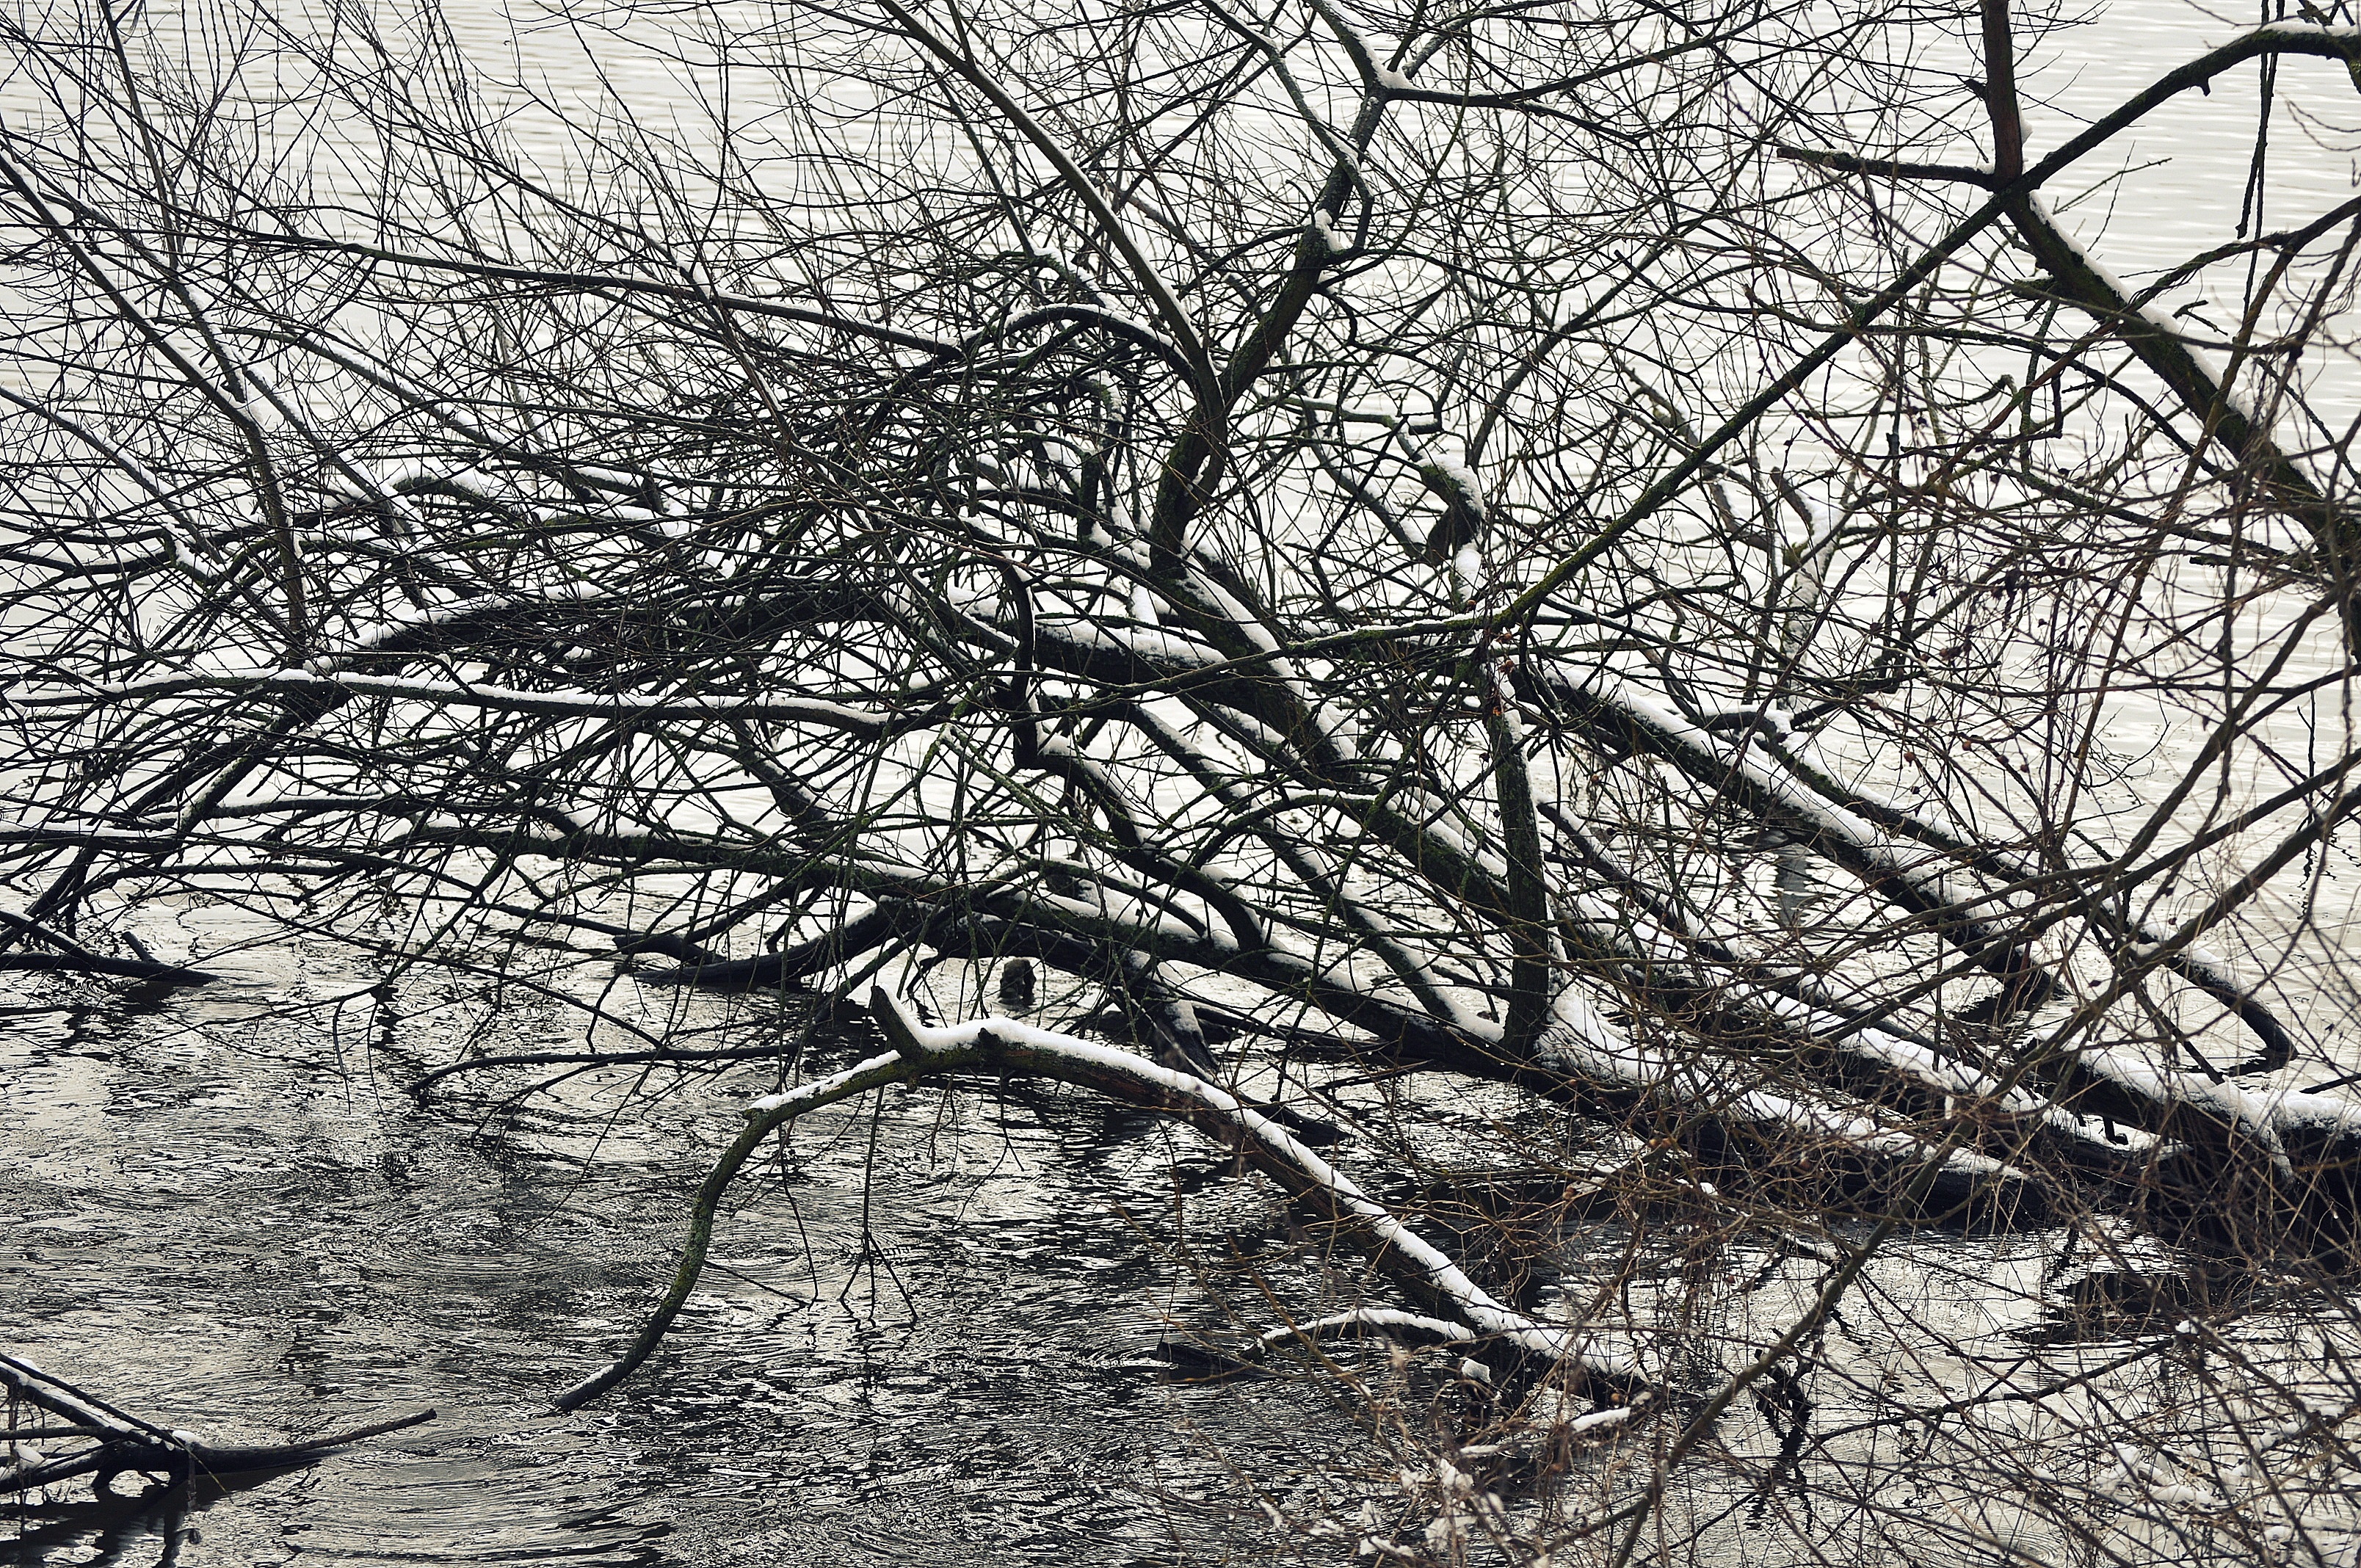
landscape, tree, water, nature, branch, snow, winter, black and white, plant, leaf, flower, lake, frost, spring, weather, monochrome, season, twig, aesthetic, branches, woodland, waters, trees in the water, monochrome photography, woody plant